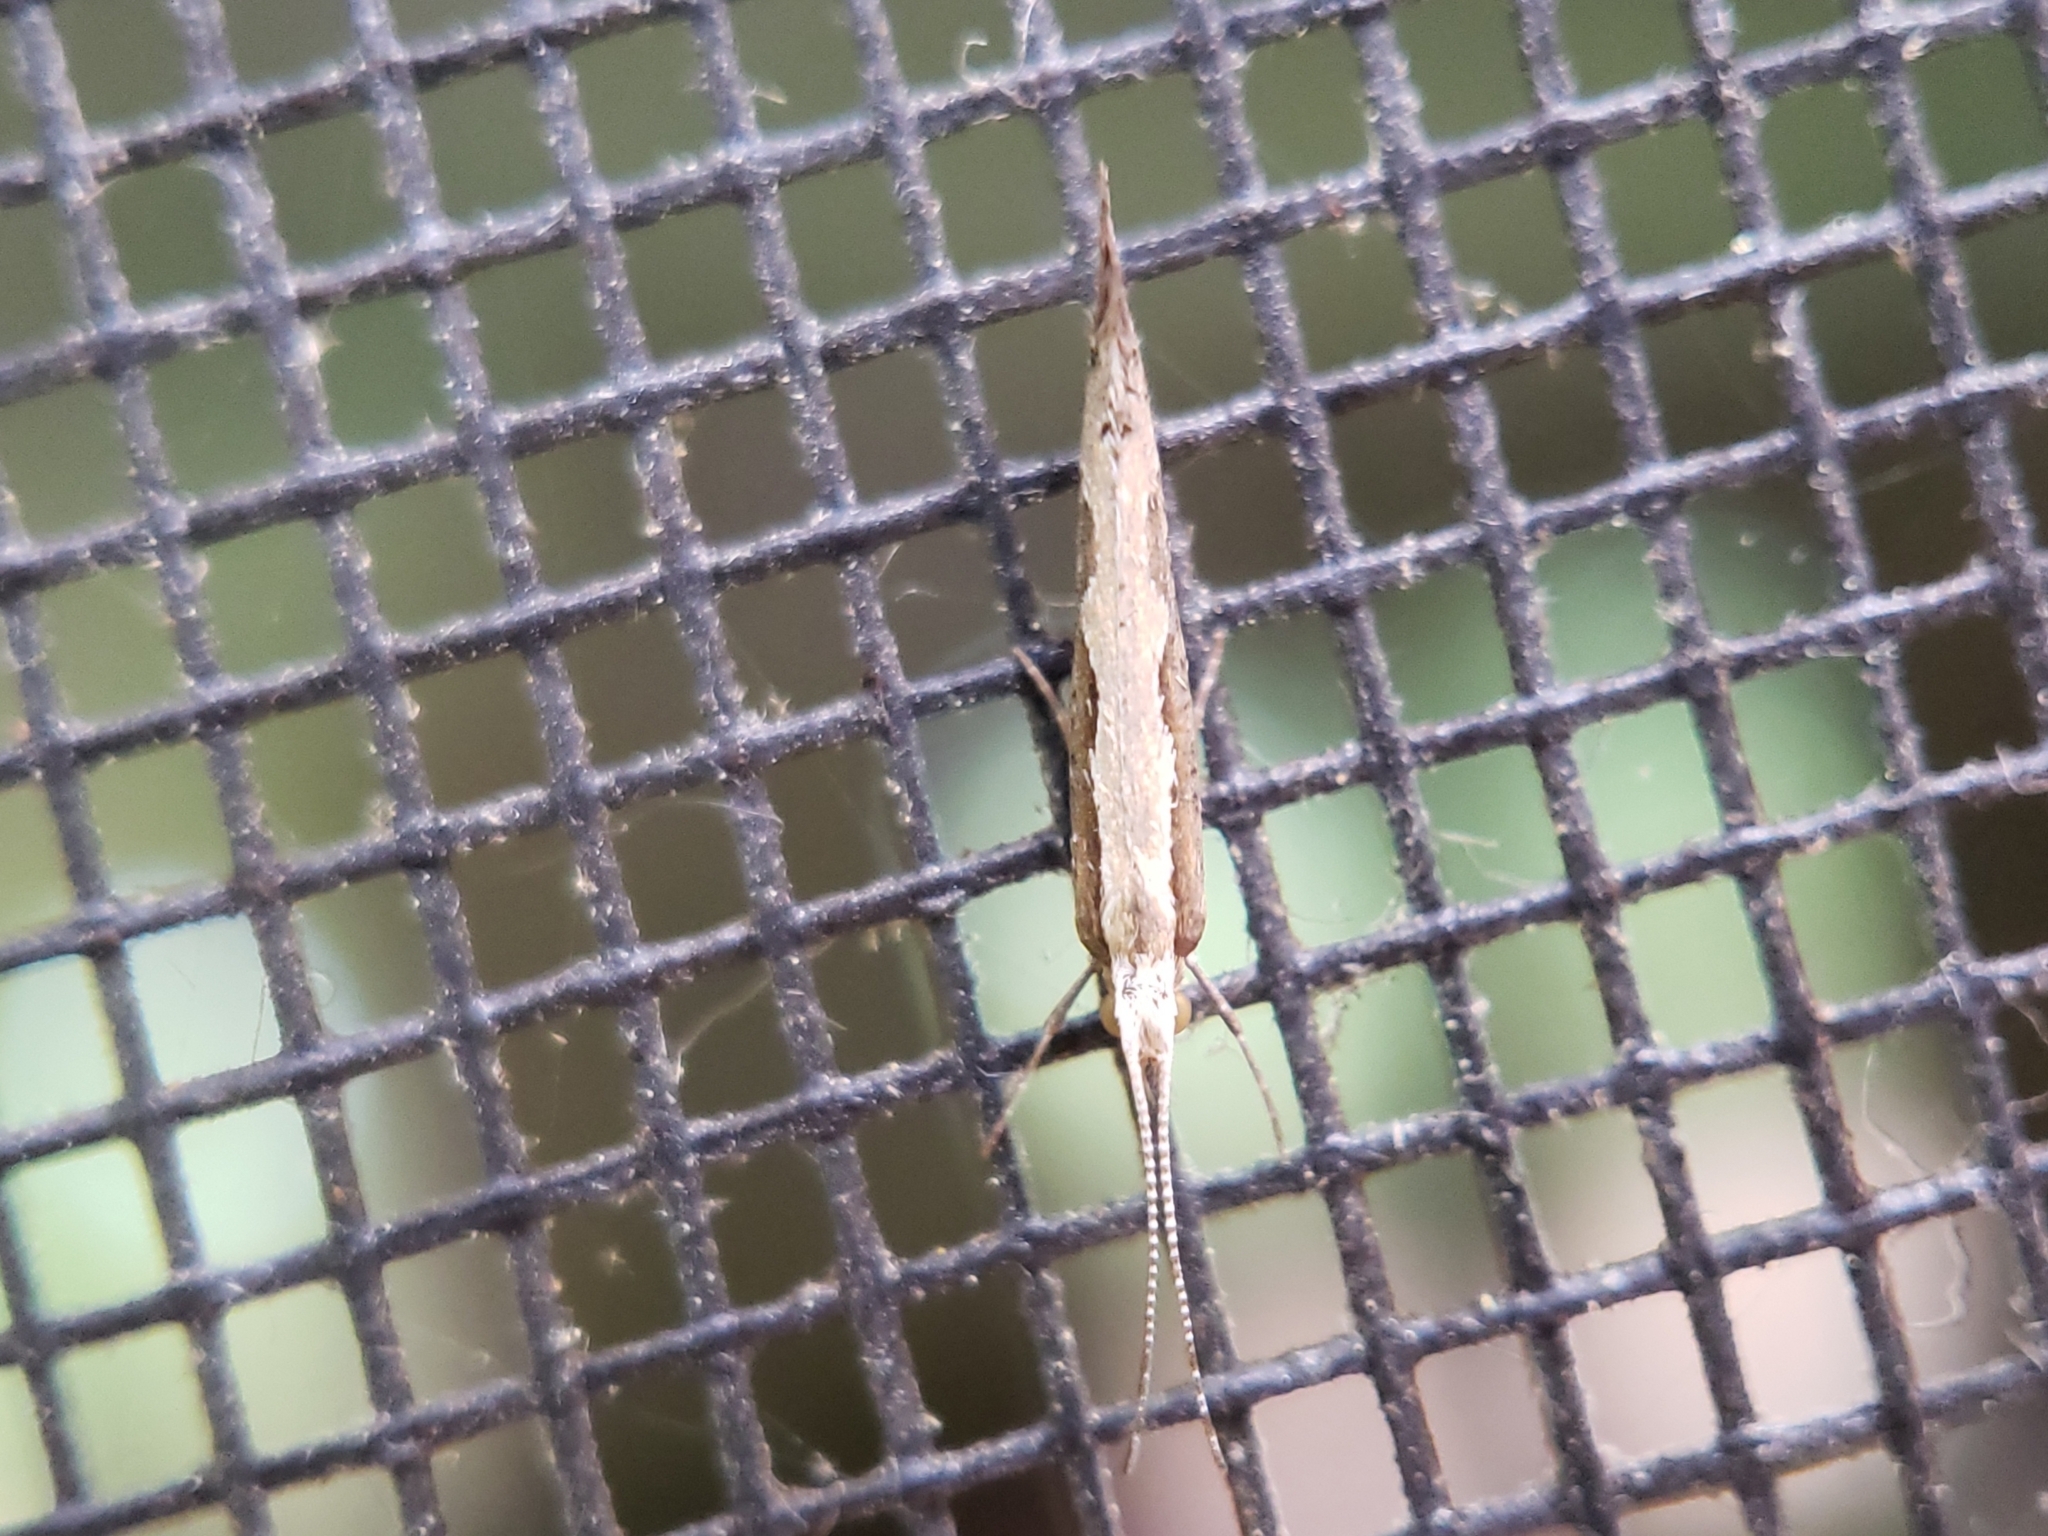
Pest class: diamondback_moth